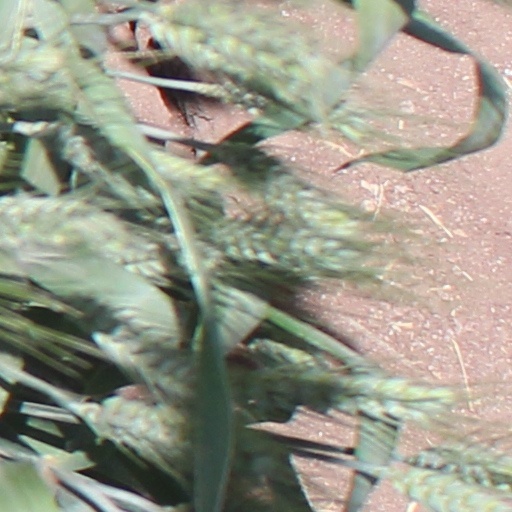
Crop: wheat